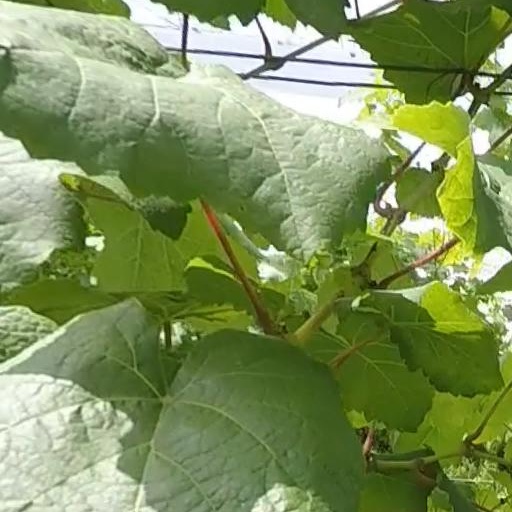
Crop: grape